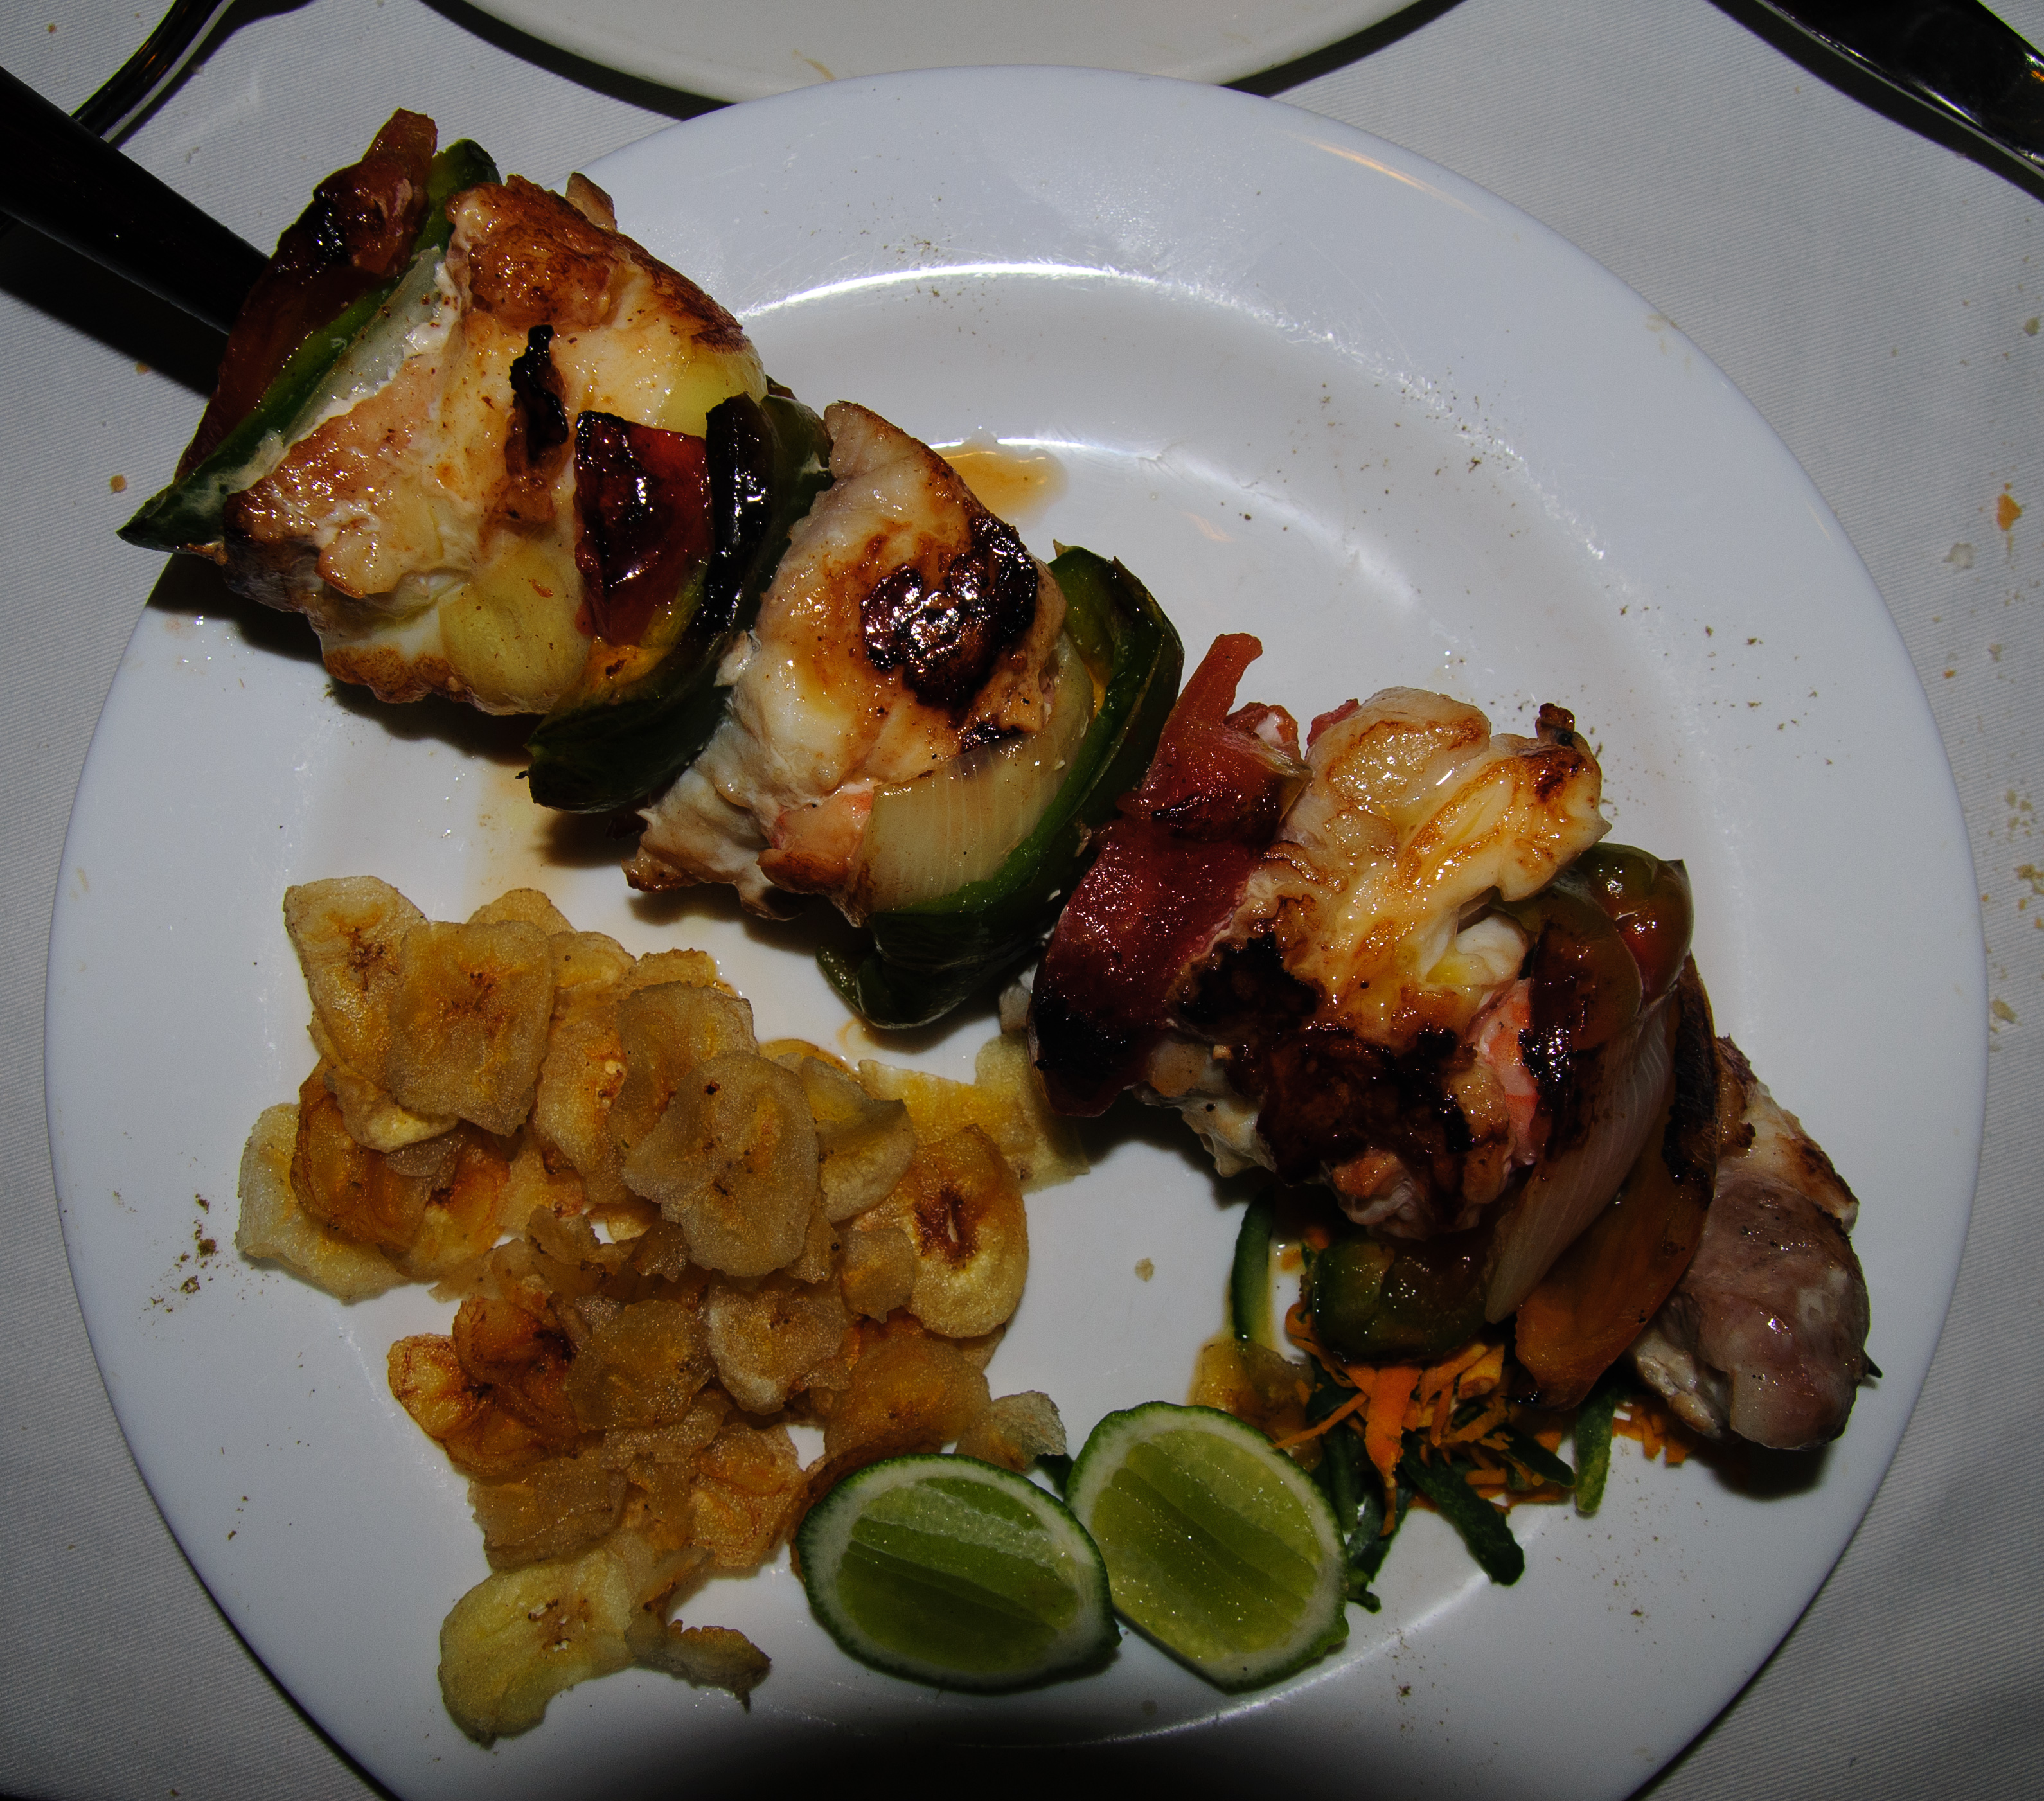
restaurant, dish, meal, food, produce, vegetable, meat, cuisine, cuba, dinner, skewer, kebab, d300, lahabana, grilling, souvlaki, greek food, grilled food, brochette